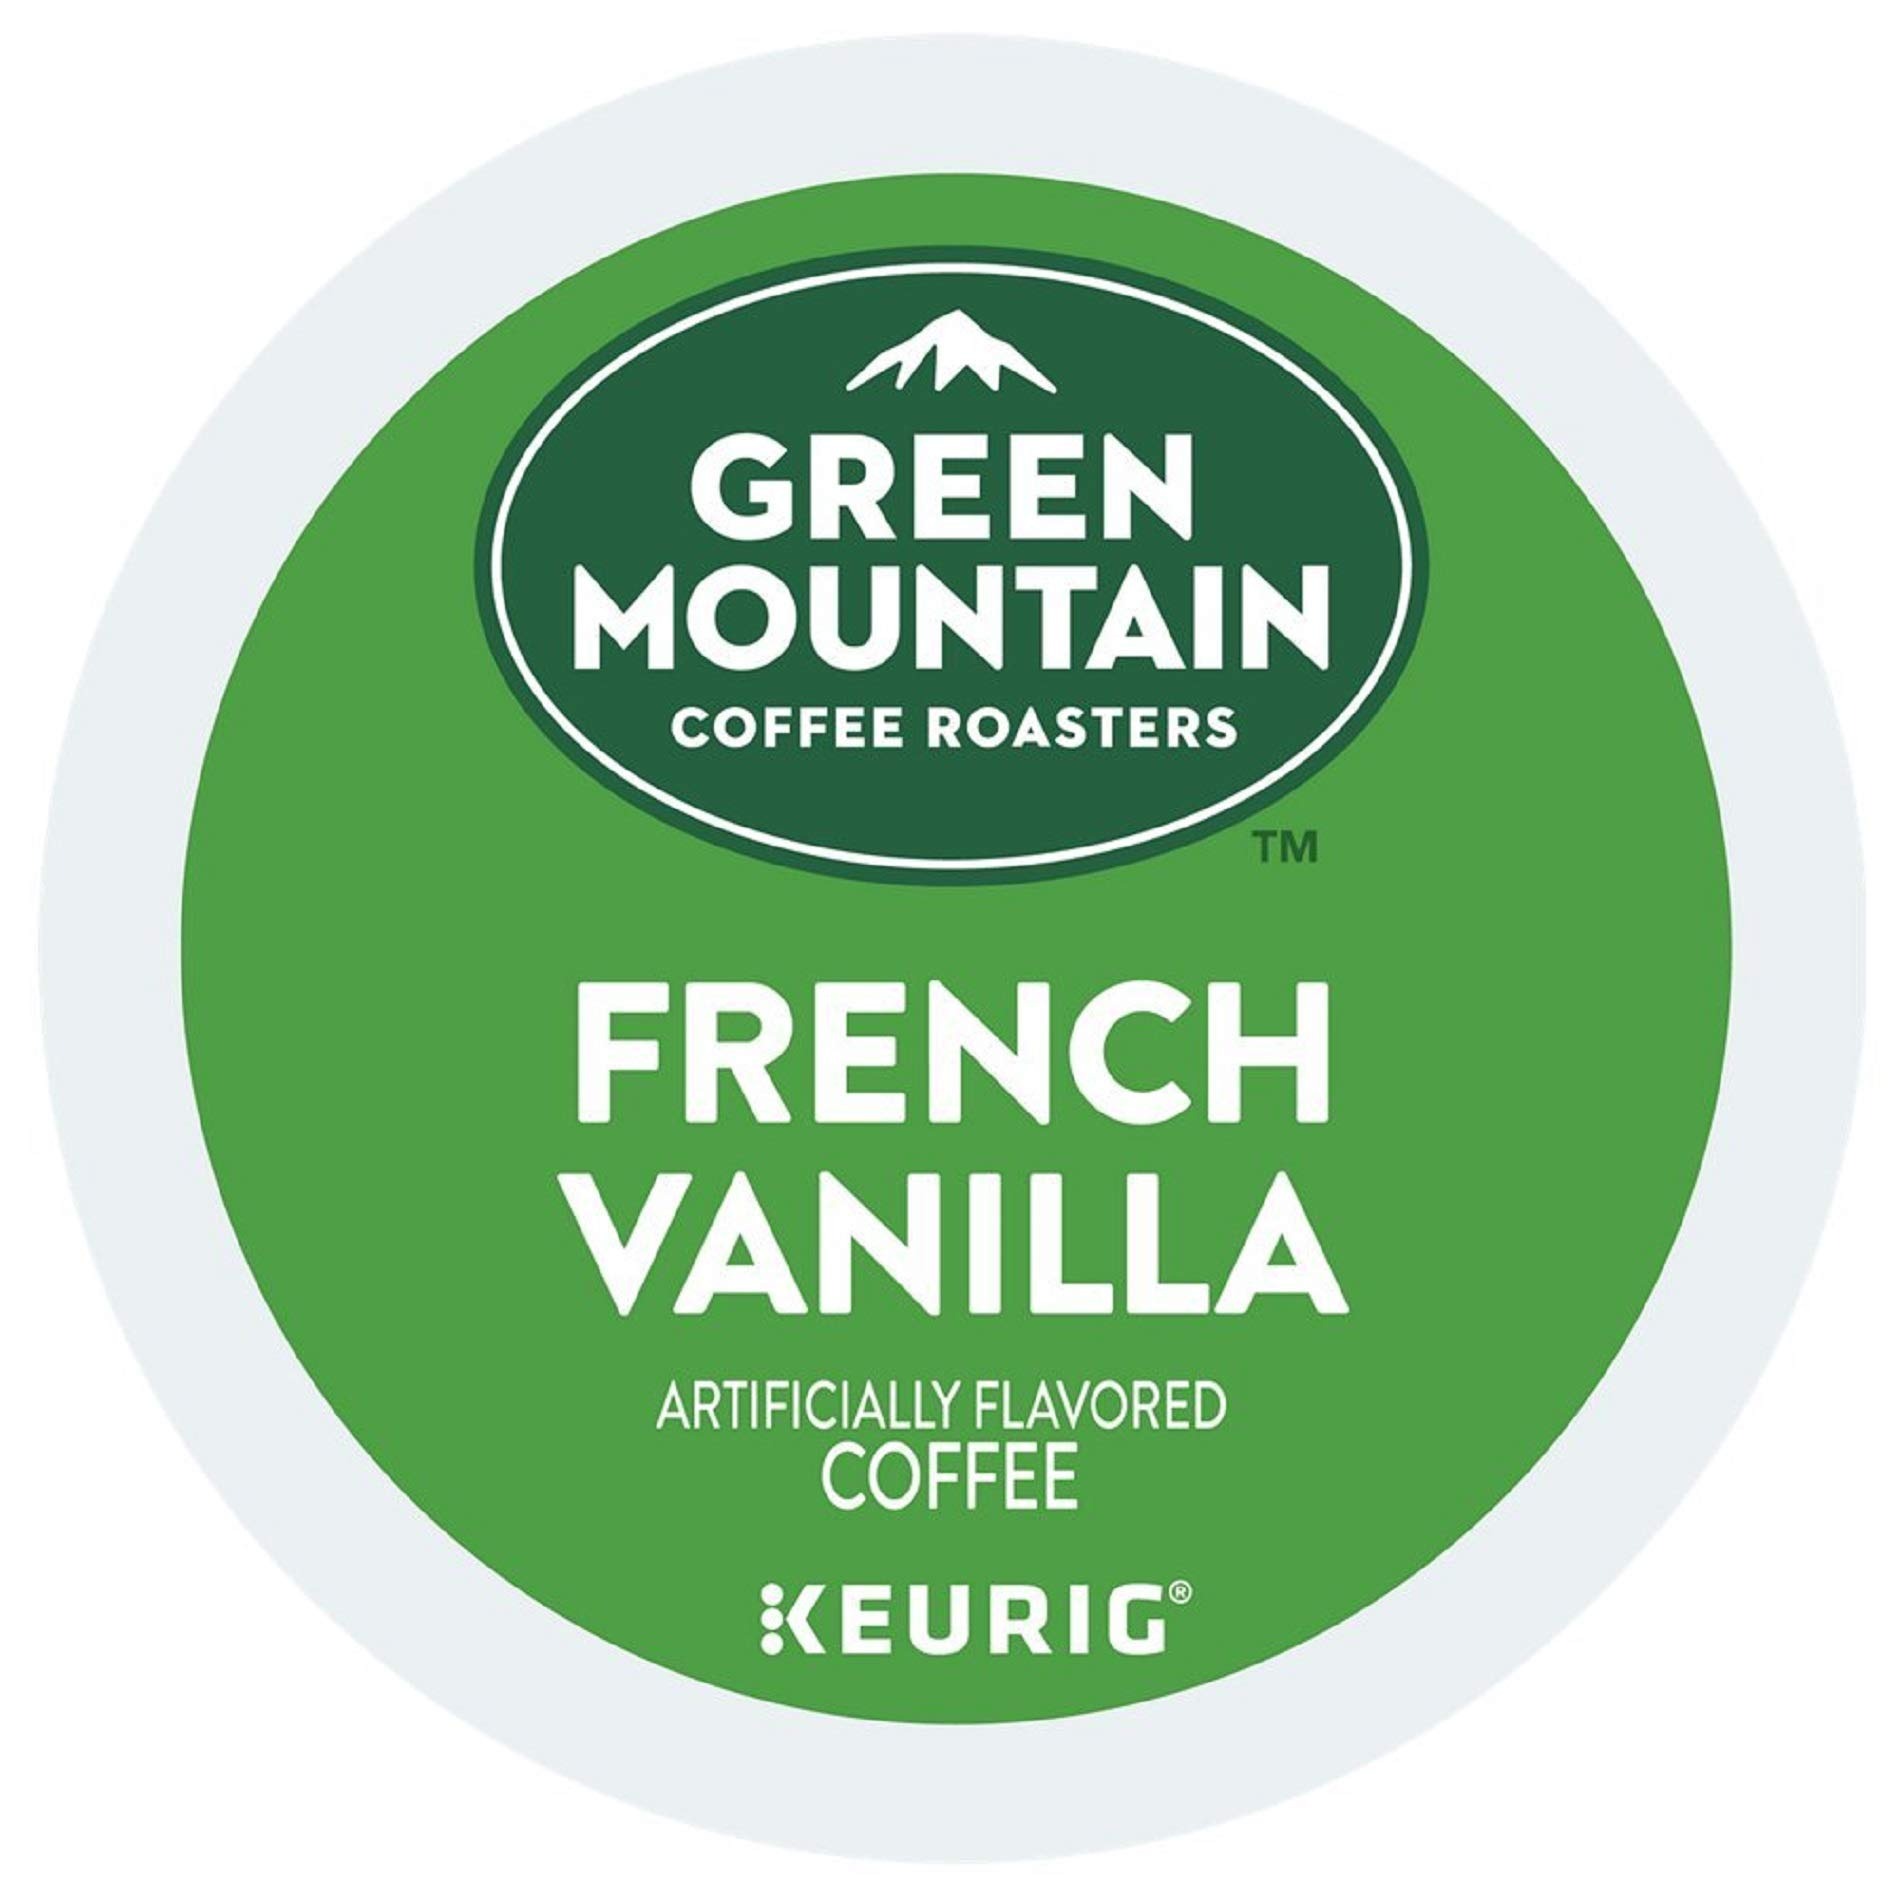
Item Name: Green Mountain Coffee Roasters Keurig K-Cups ,French Vanilla (24 Count)
Bullet Point 1: Smooth, Rich, Creamy
Bullet Point 2: Light Roast
Bullet Point 3: Caffeinated
Bullet Point 4: Orthodox Union Kosher
Value: 24.0
Unit: Count

Price: 19.14